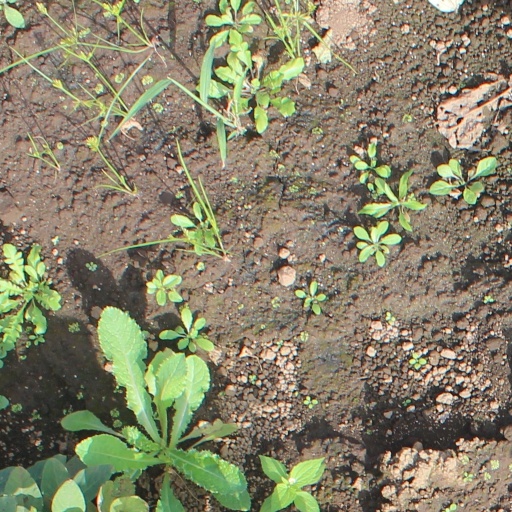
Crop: soybean